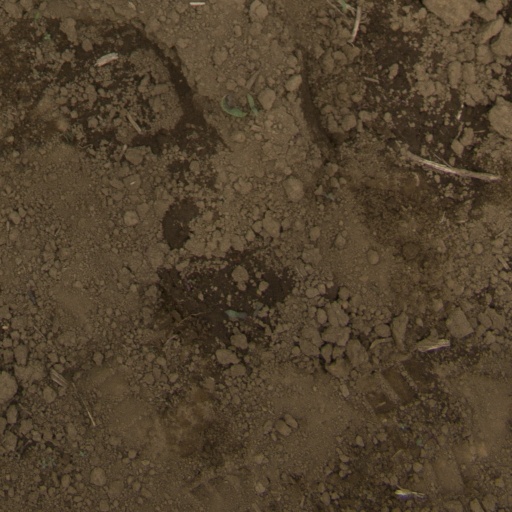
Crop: Jerusalem artichoke